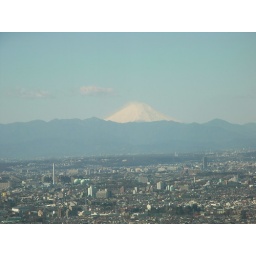
picture taken from the 45th floor of the Shinjuku government building (north tower) overlooking tokyo with mount fuji in the background